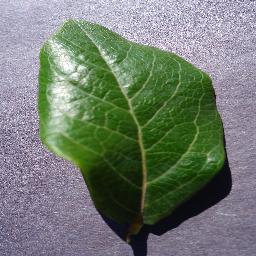
Label: Blueberry___healthy